Tunable laser

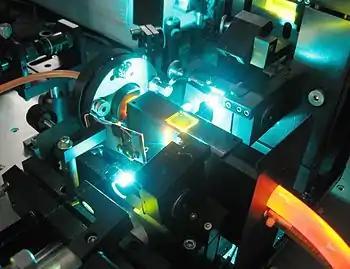
CW dye laser based on Rhodamine 6G. The dye laser is considered to be the first broadly tunable laser.

A tunable laser is a laser whose wavelength of operation can be altered in a controlled manner. While all laser gain media allow small shifts in output wavelength, only a few types of lasers allow continuous tuning over a significant wavelength range.